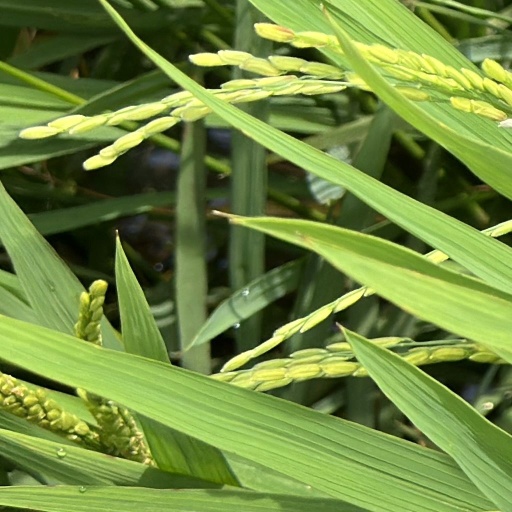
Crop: rice